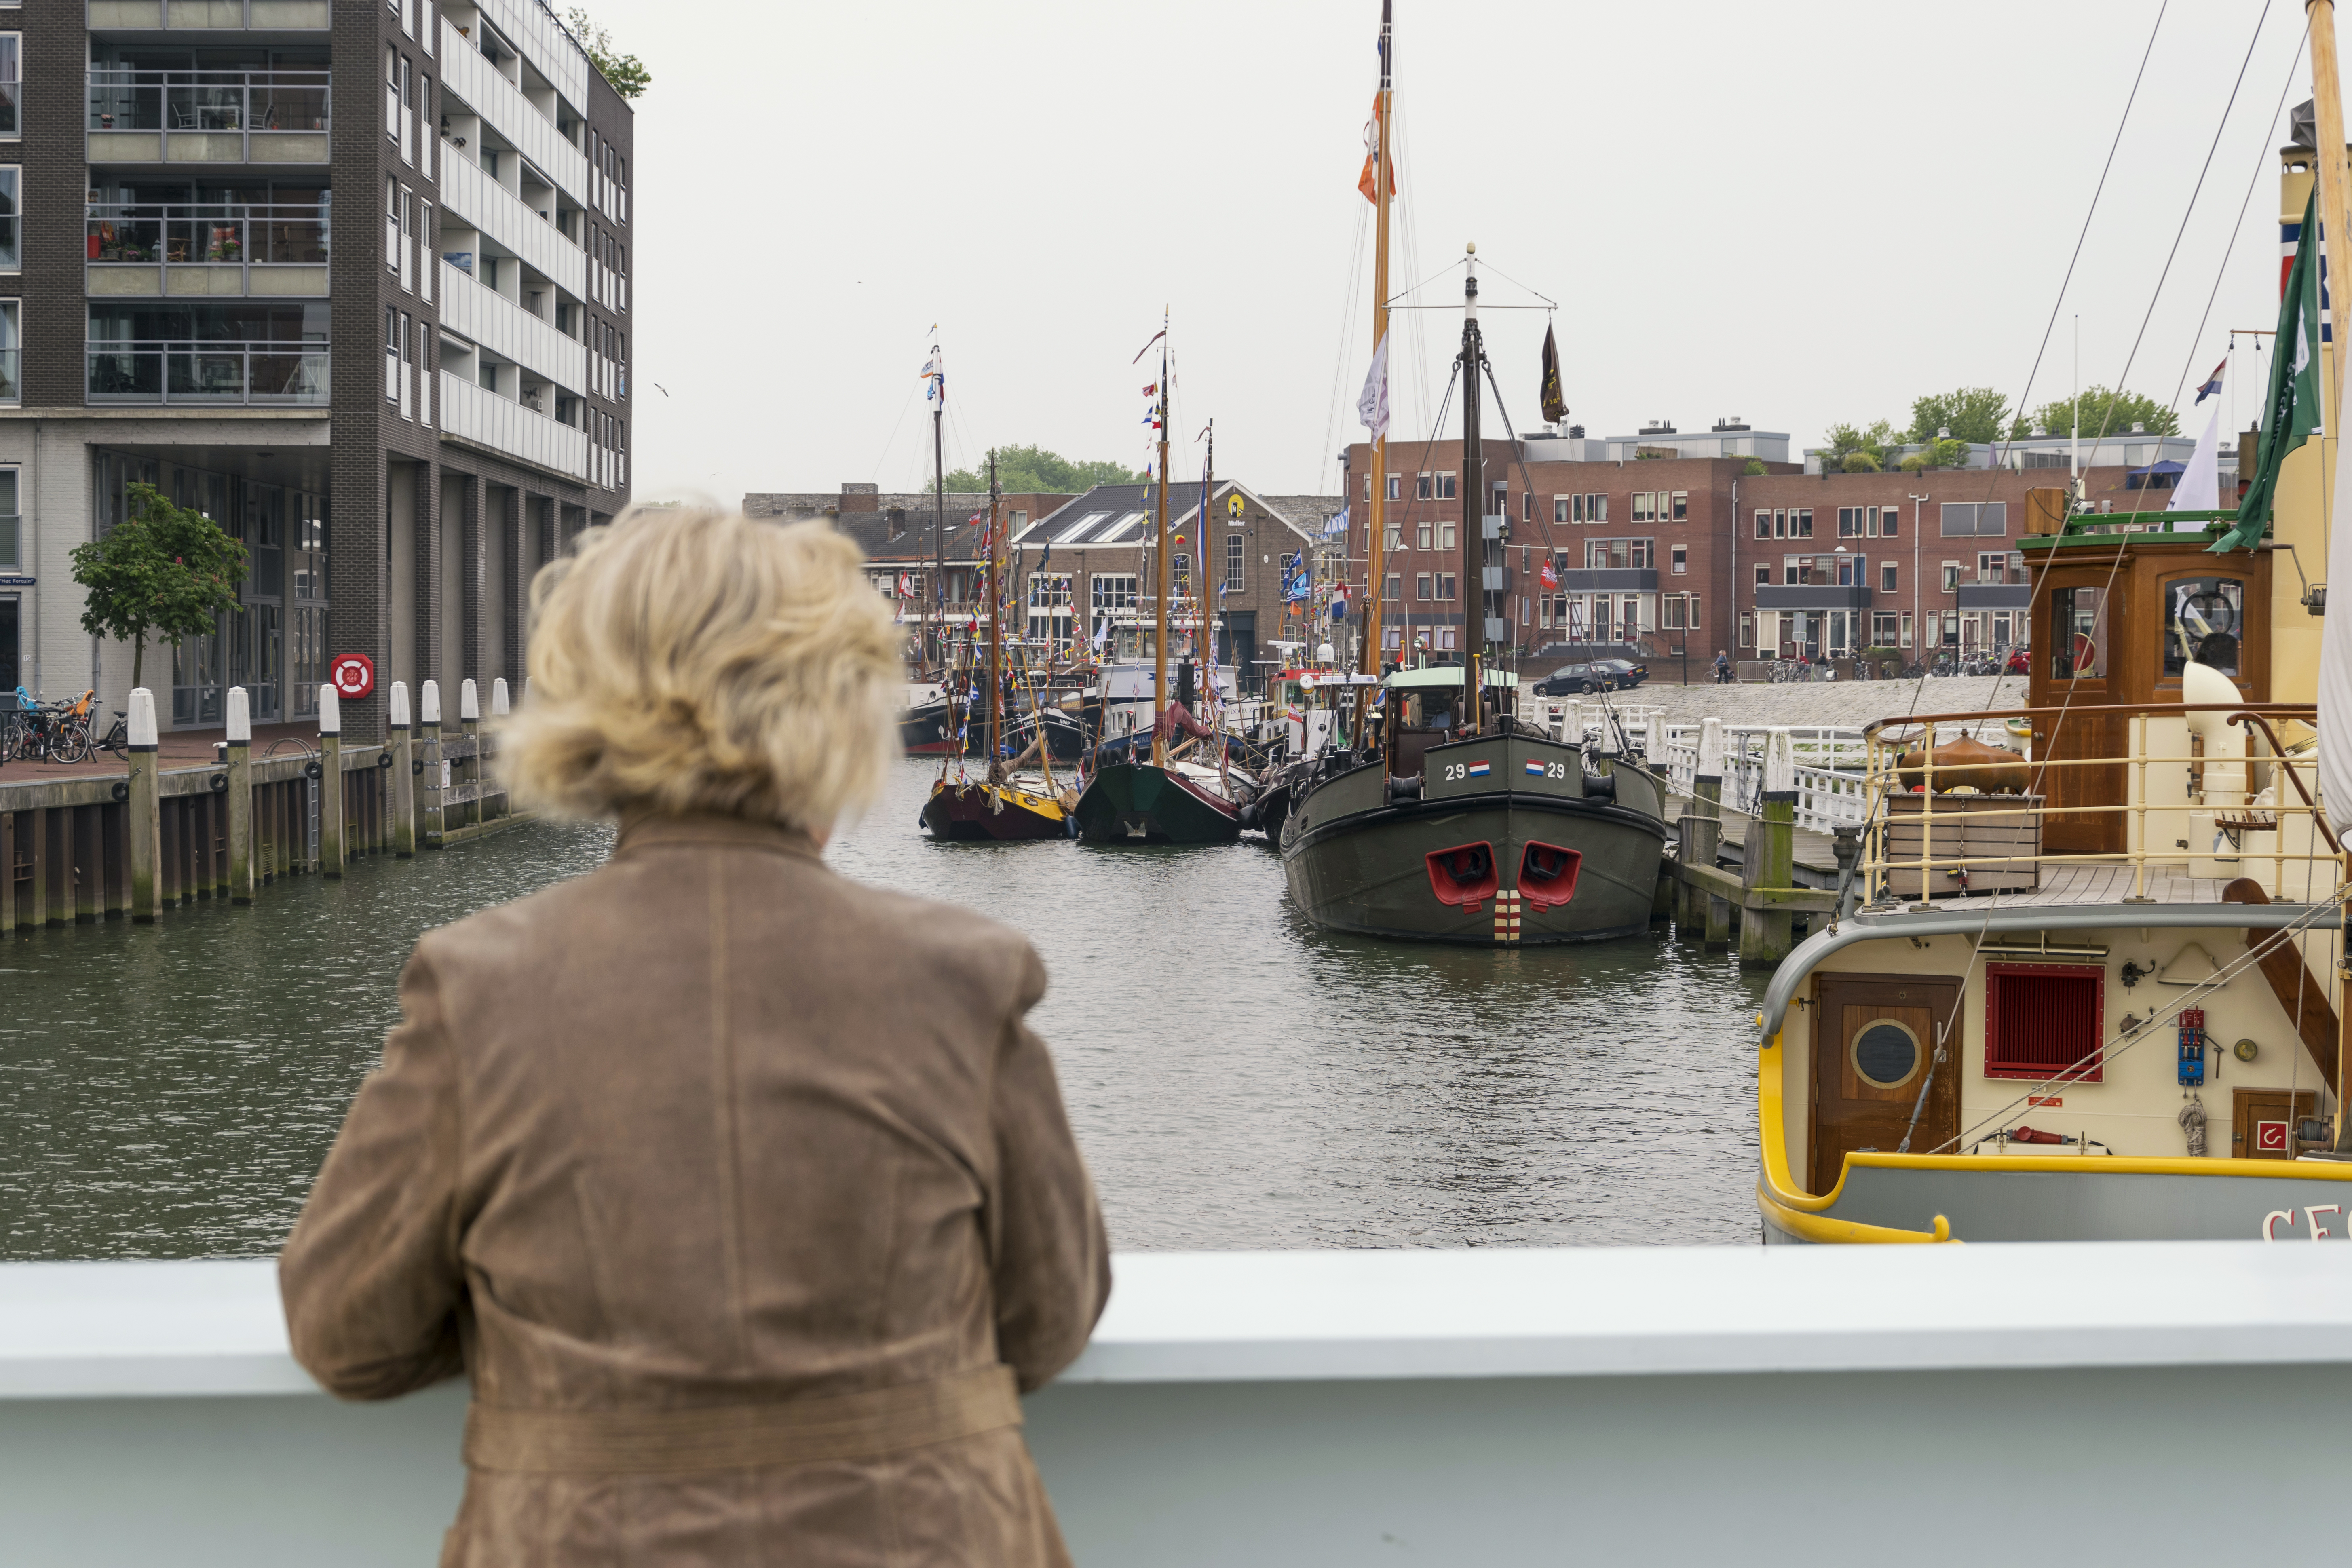
outdoor, boat, canal, vacation, vehicle, nikon, tourism, waterway, nederland, netherlands, outdoorphotography, event, e, paulvandevelde, pdvandevelde, padagudaloma, dordrecht, nederlandinfotos, zondag, dordtinstoom, eventphotography, evenementenfotografie, 2952016, 29052016